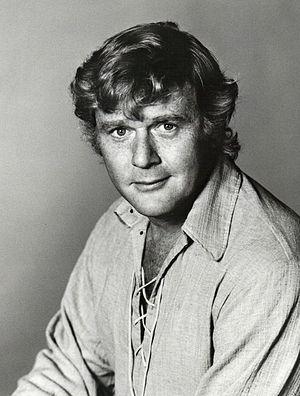
Martin Milner est un acteur américain né le 28 décembre 1931 à Détroit, Michigan et mort le 6 septembre 2015 à Carlsbad en Californie.